Armar Lowry-Corry, 3rd Earl Belmore

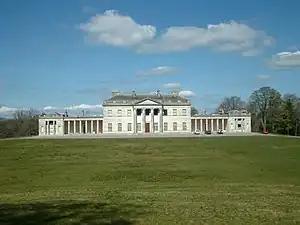
Castle Coole, Co Fermanagh

Lord Belmore married Emily Louise Shepherd, youngest daughter and co-heiress of William Shepherd, of Brabourne, Kent, by his wife Anne Lovel Dawson, daughter of Thomas Dawson, of Edwardstone Hall, Suffolk, and had issue: